List of Martial Law episodes

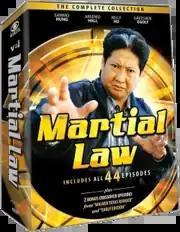
Complete series DVD cover.

"Martial Law" is an American crime drama starring Sammo Hung. It premiered on CBS on September 26, 1998 and ended on May 13, 2000, with a total of 44 episodes over the course of 2 seasons.